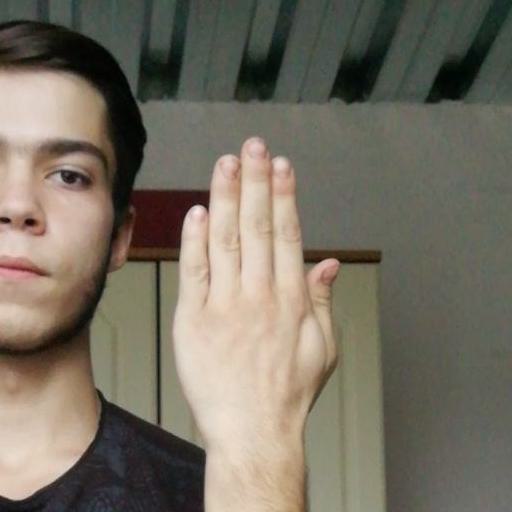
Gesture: stop_inverted